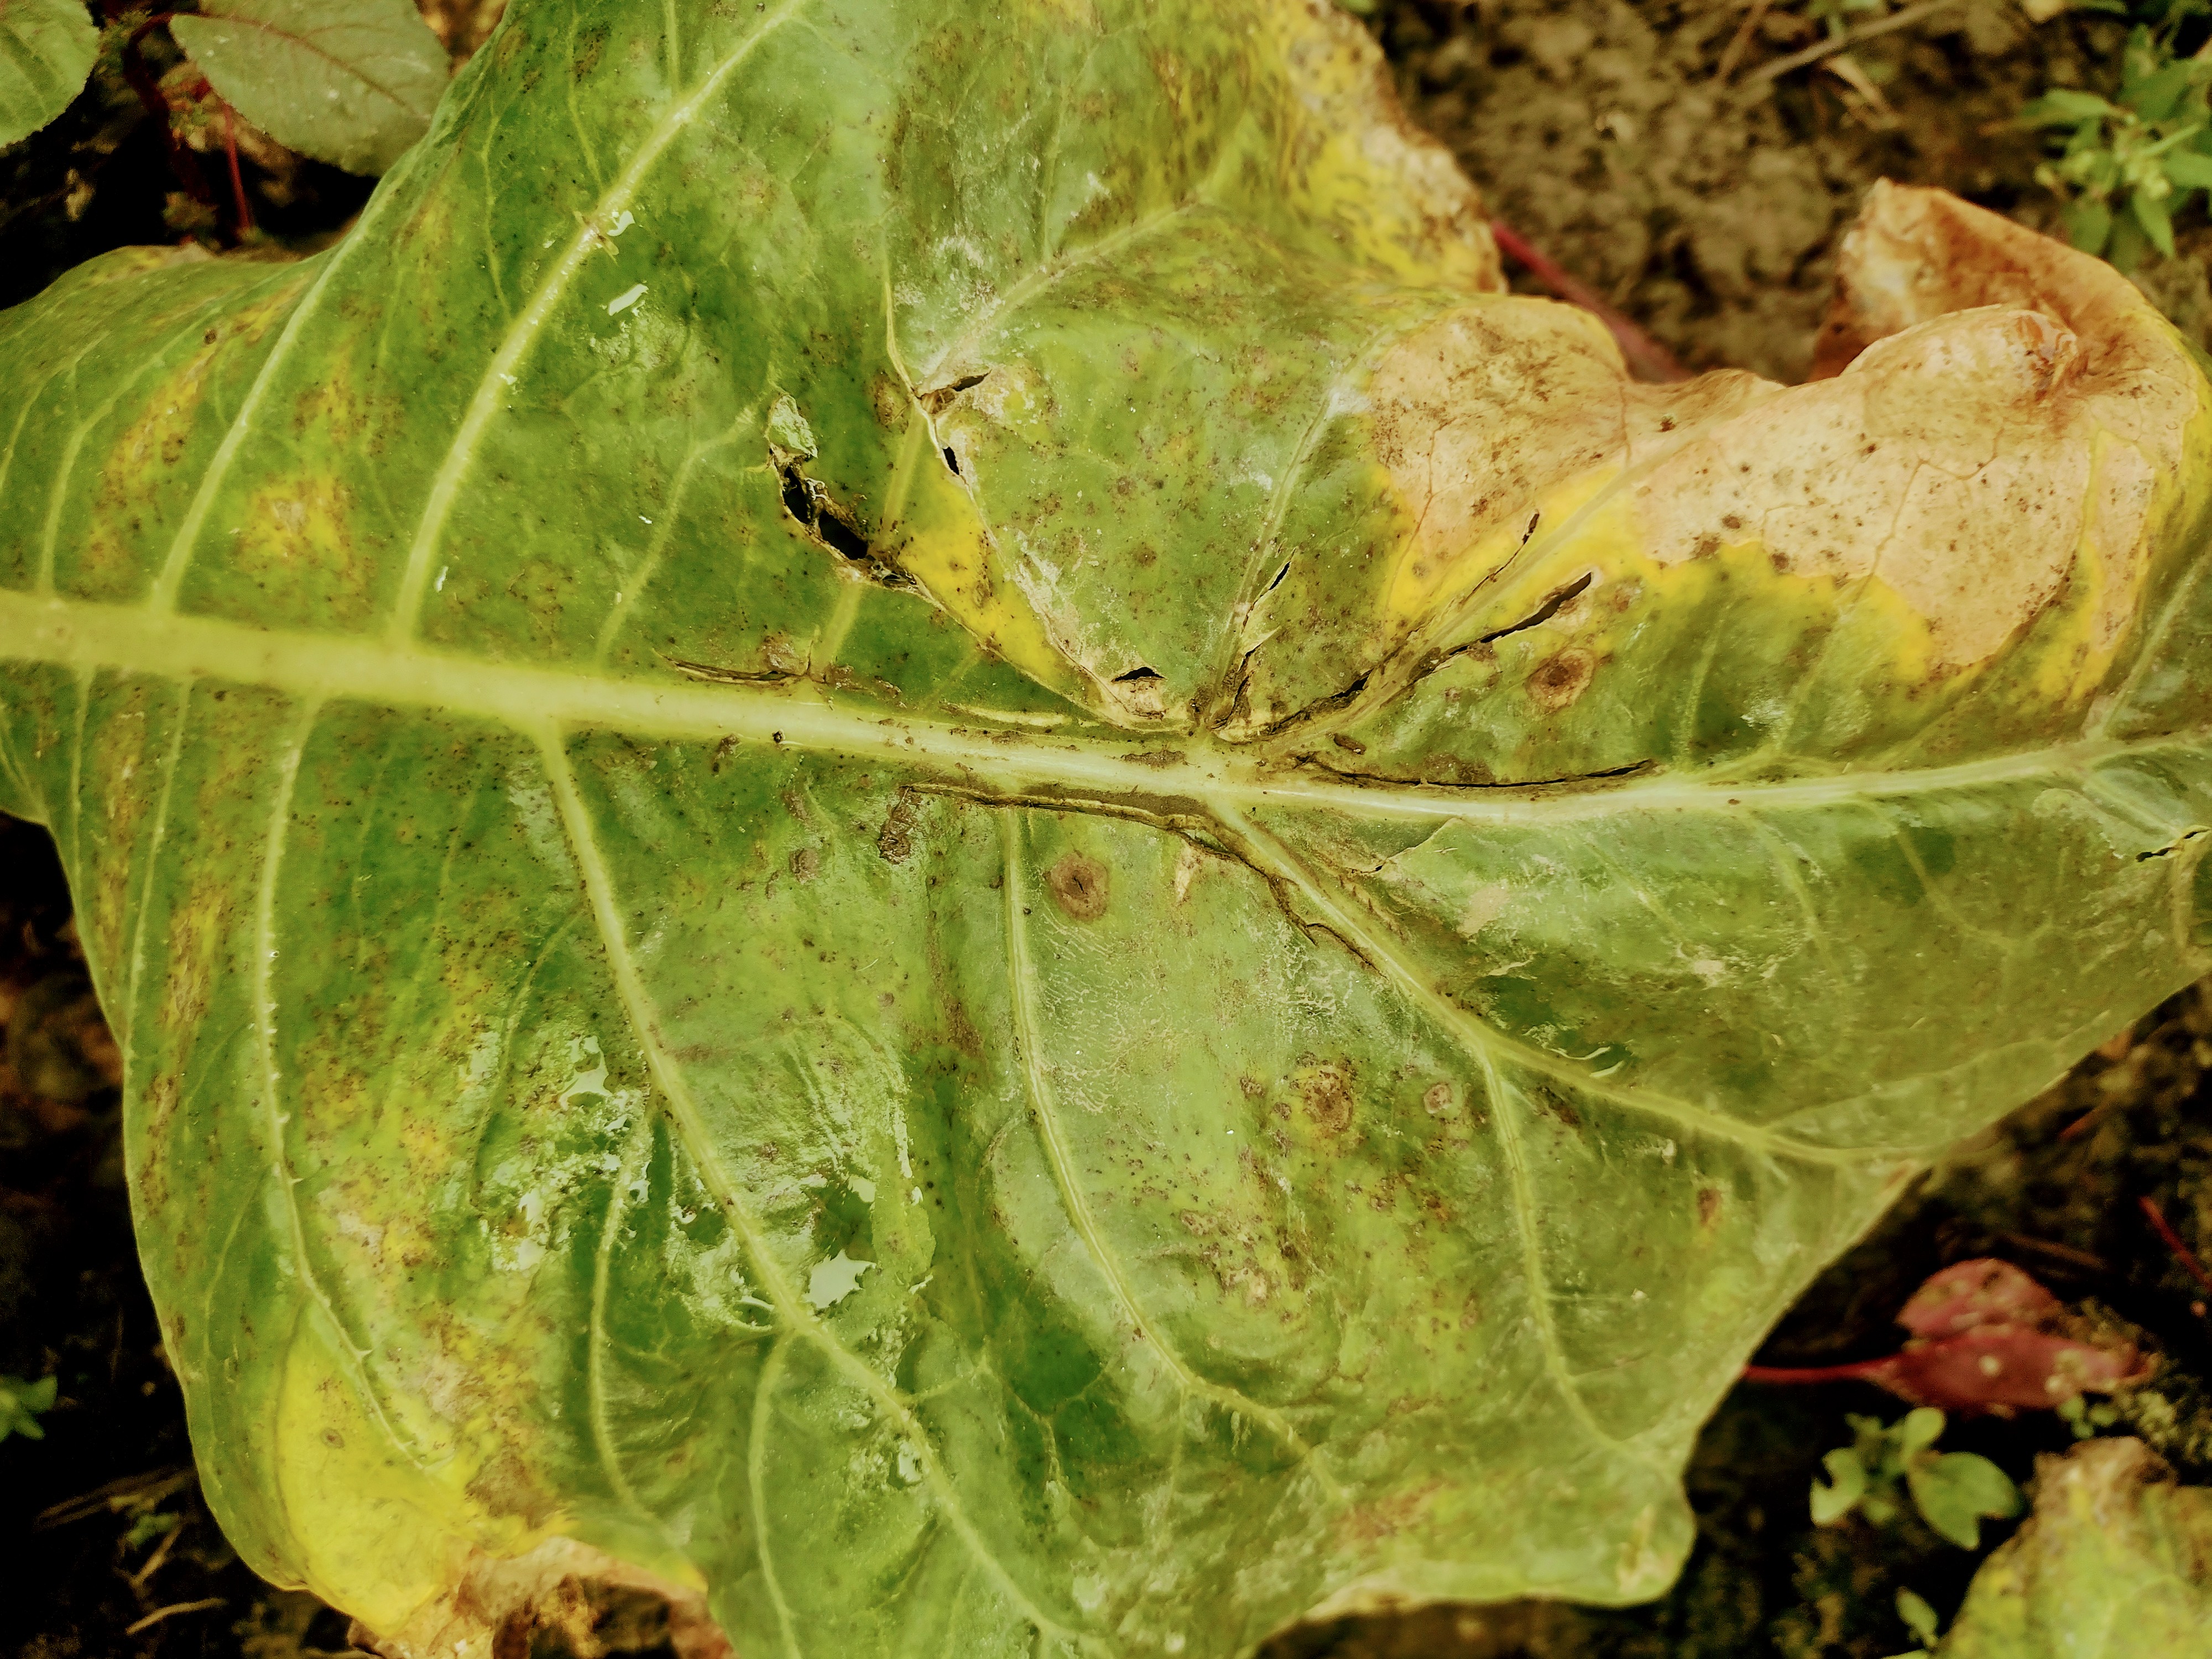
Label: Downy Mildew